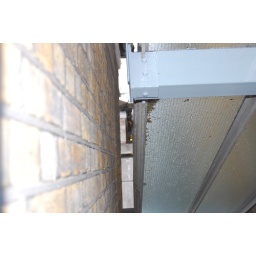
Heavy rain on 25 May resulted in glass roof leaking - missing flashing here